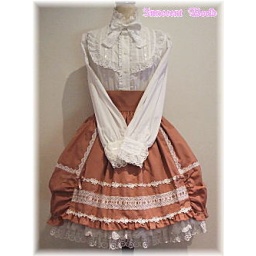
Innocent World high waist skirt in rose pink